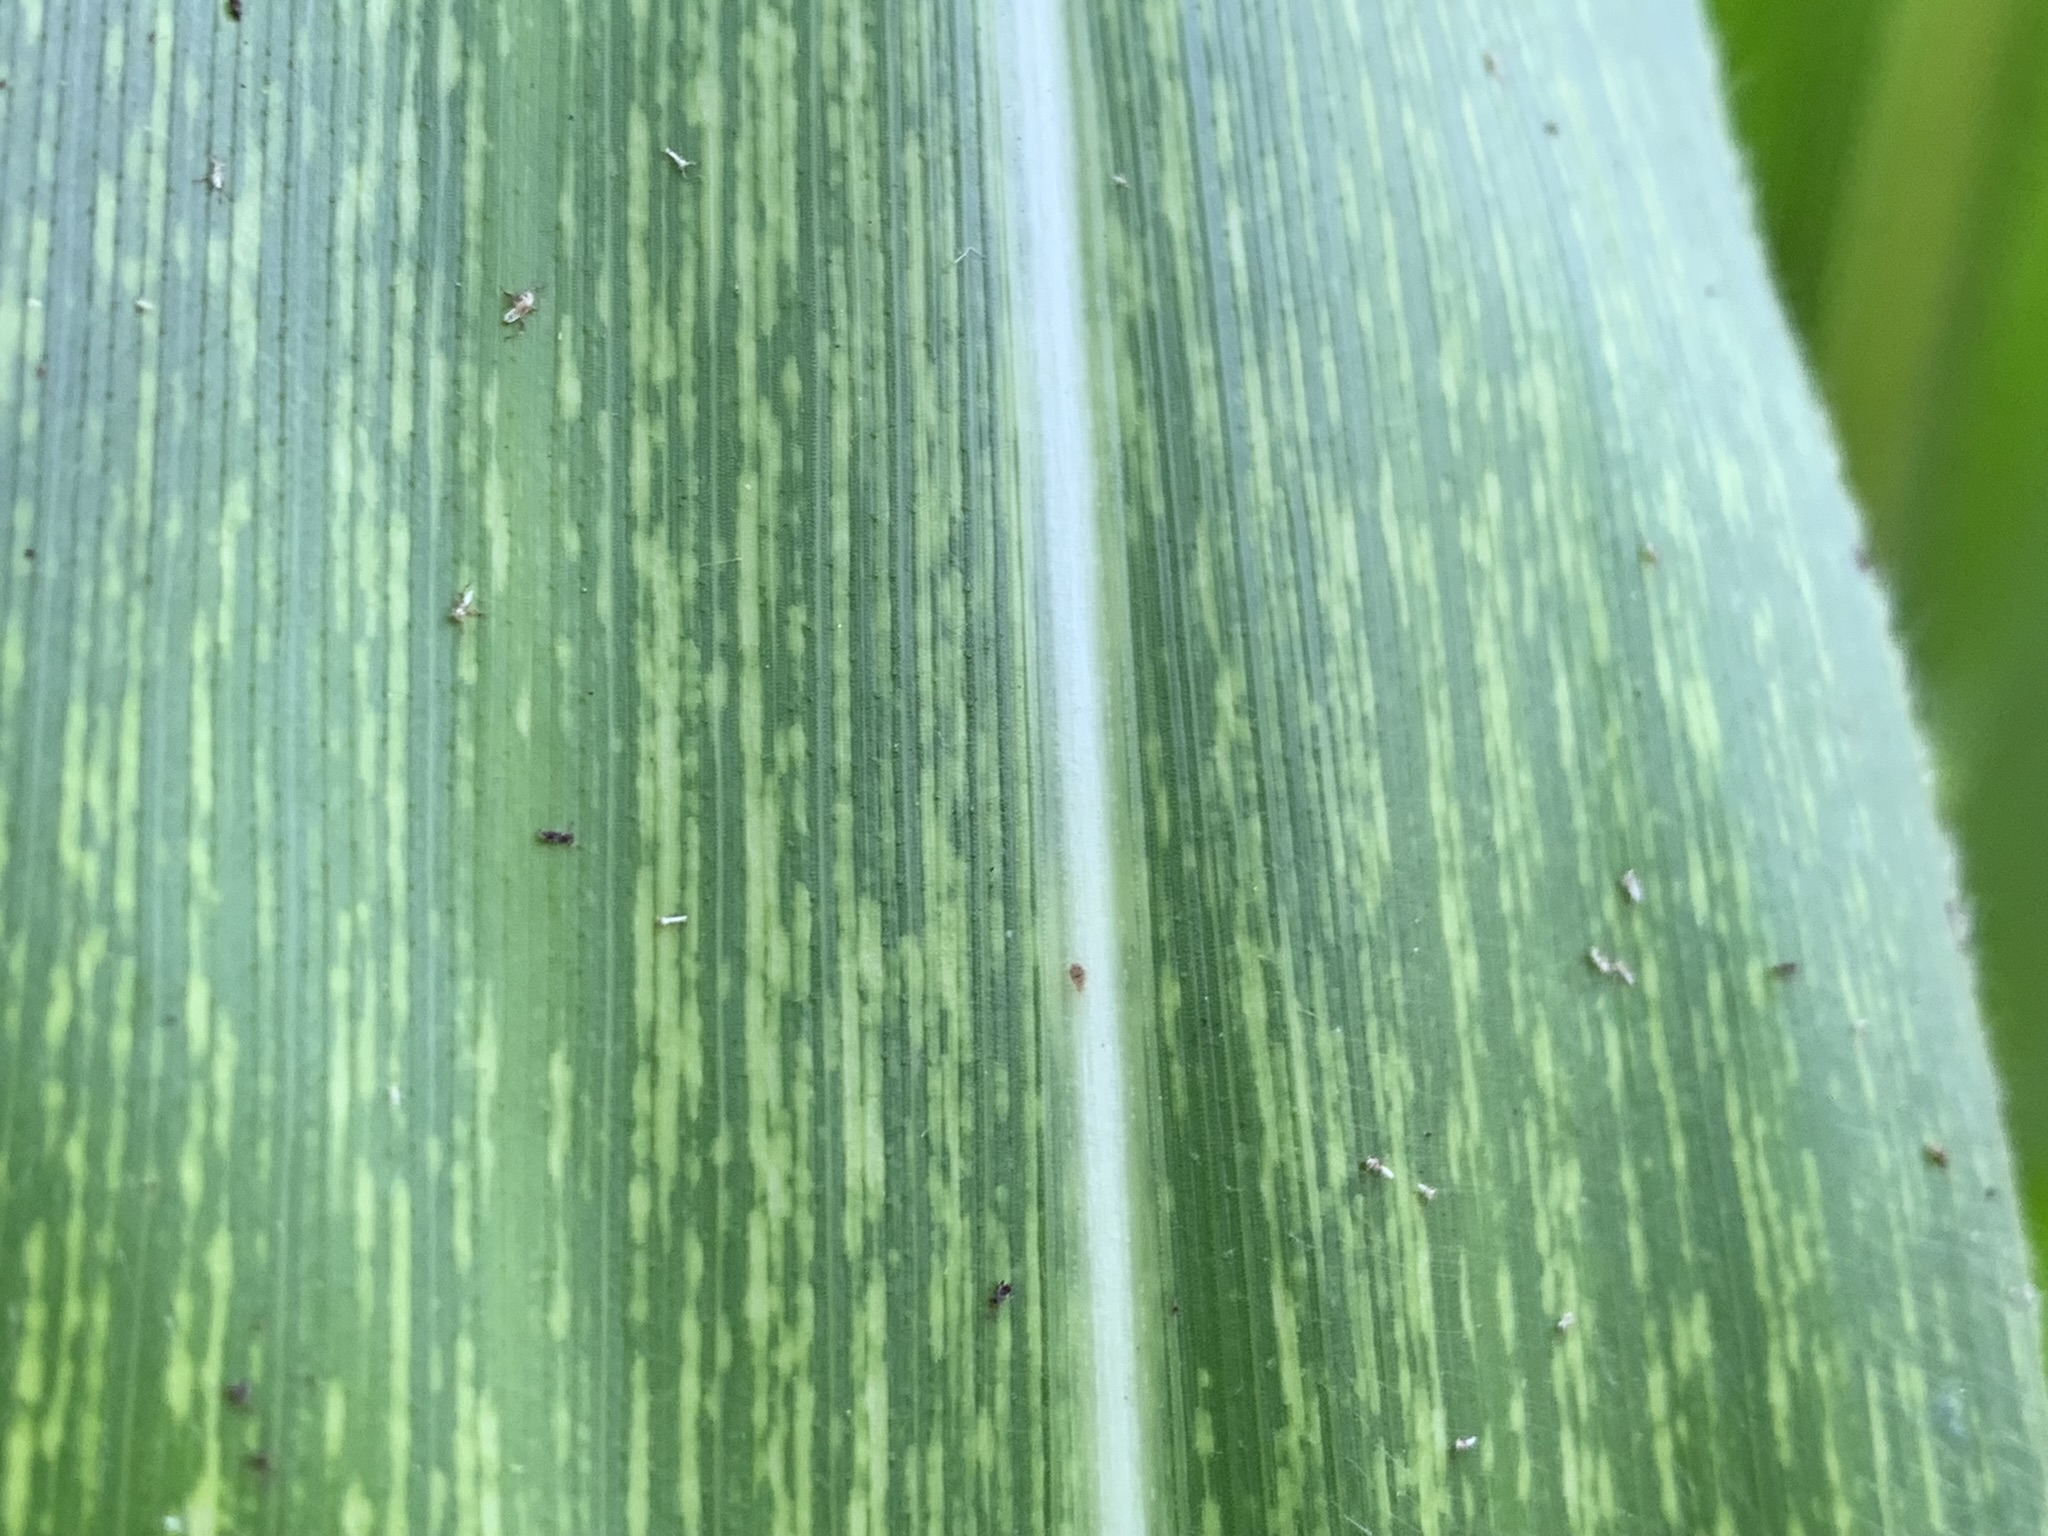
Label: MSV